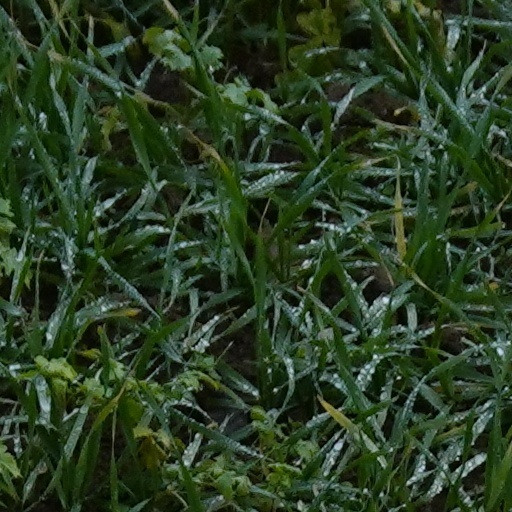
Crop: wheat